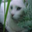
Label: cat